Udayagiri Caves

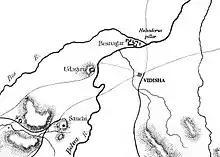
Location of the Udayagiri Caves in relation to Besnagar, Vidisha, Sanchi and the Heliodorus pillar.

Udayagiri Caves are set in two low hills near Betwa River, on the banks of its tributary Bes River. This is an isolated ridge about long, running from southeast to northwest, rising to about height. The hill is rocky and consists of horizontal layers of white sandstone, a material common in the region. They are about west of the town of Vidisha, about northeast of the Buddhist site of Sanchi, and northeast of Bhopal. The site is connected to the capital Bhopal by a highway. Bhopal is the nearest major railway station and airport with regular services.